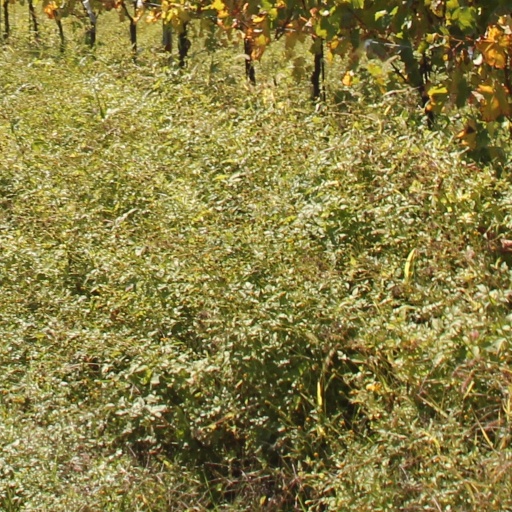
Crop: grape